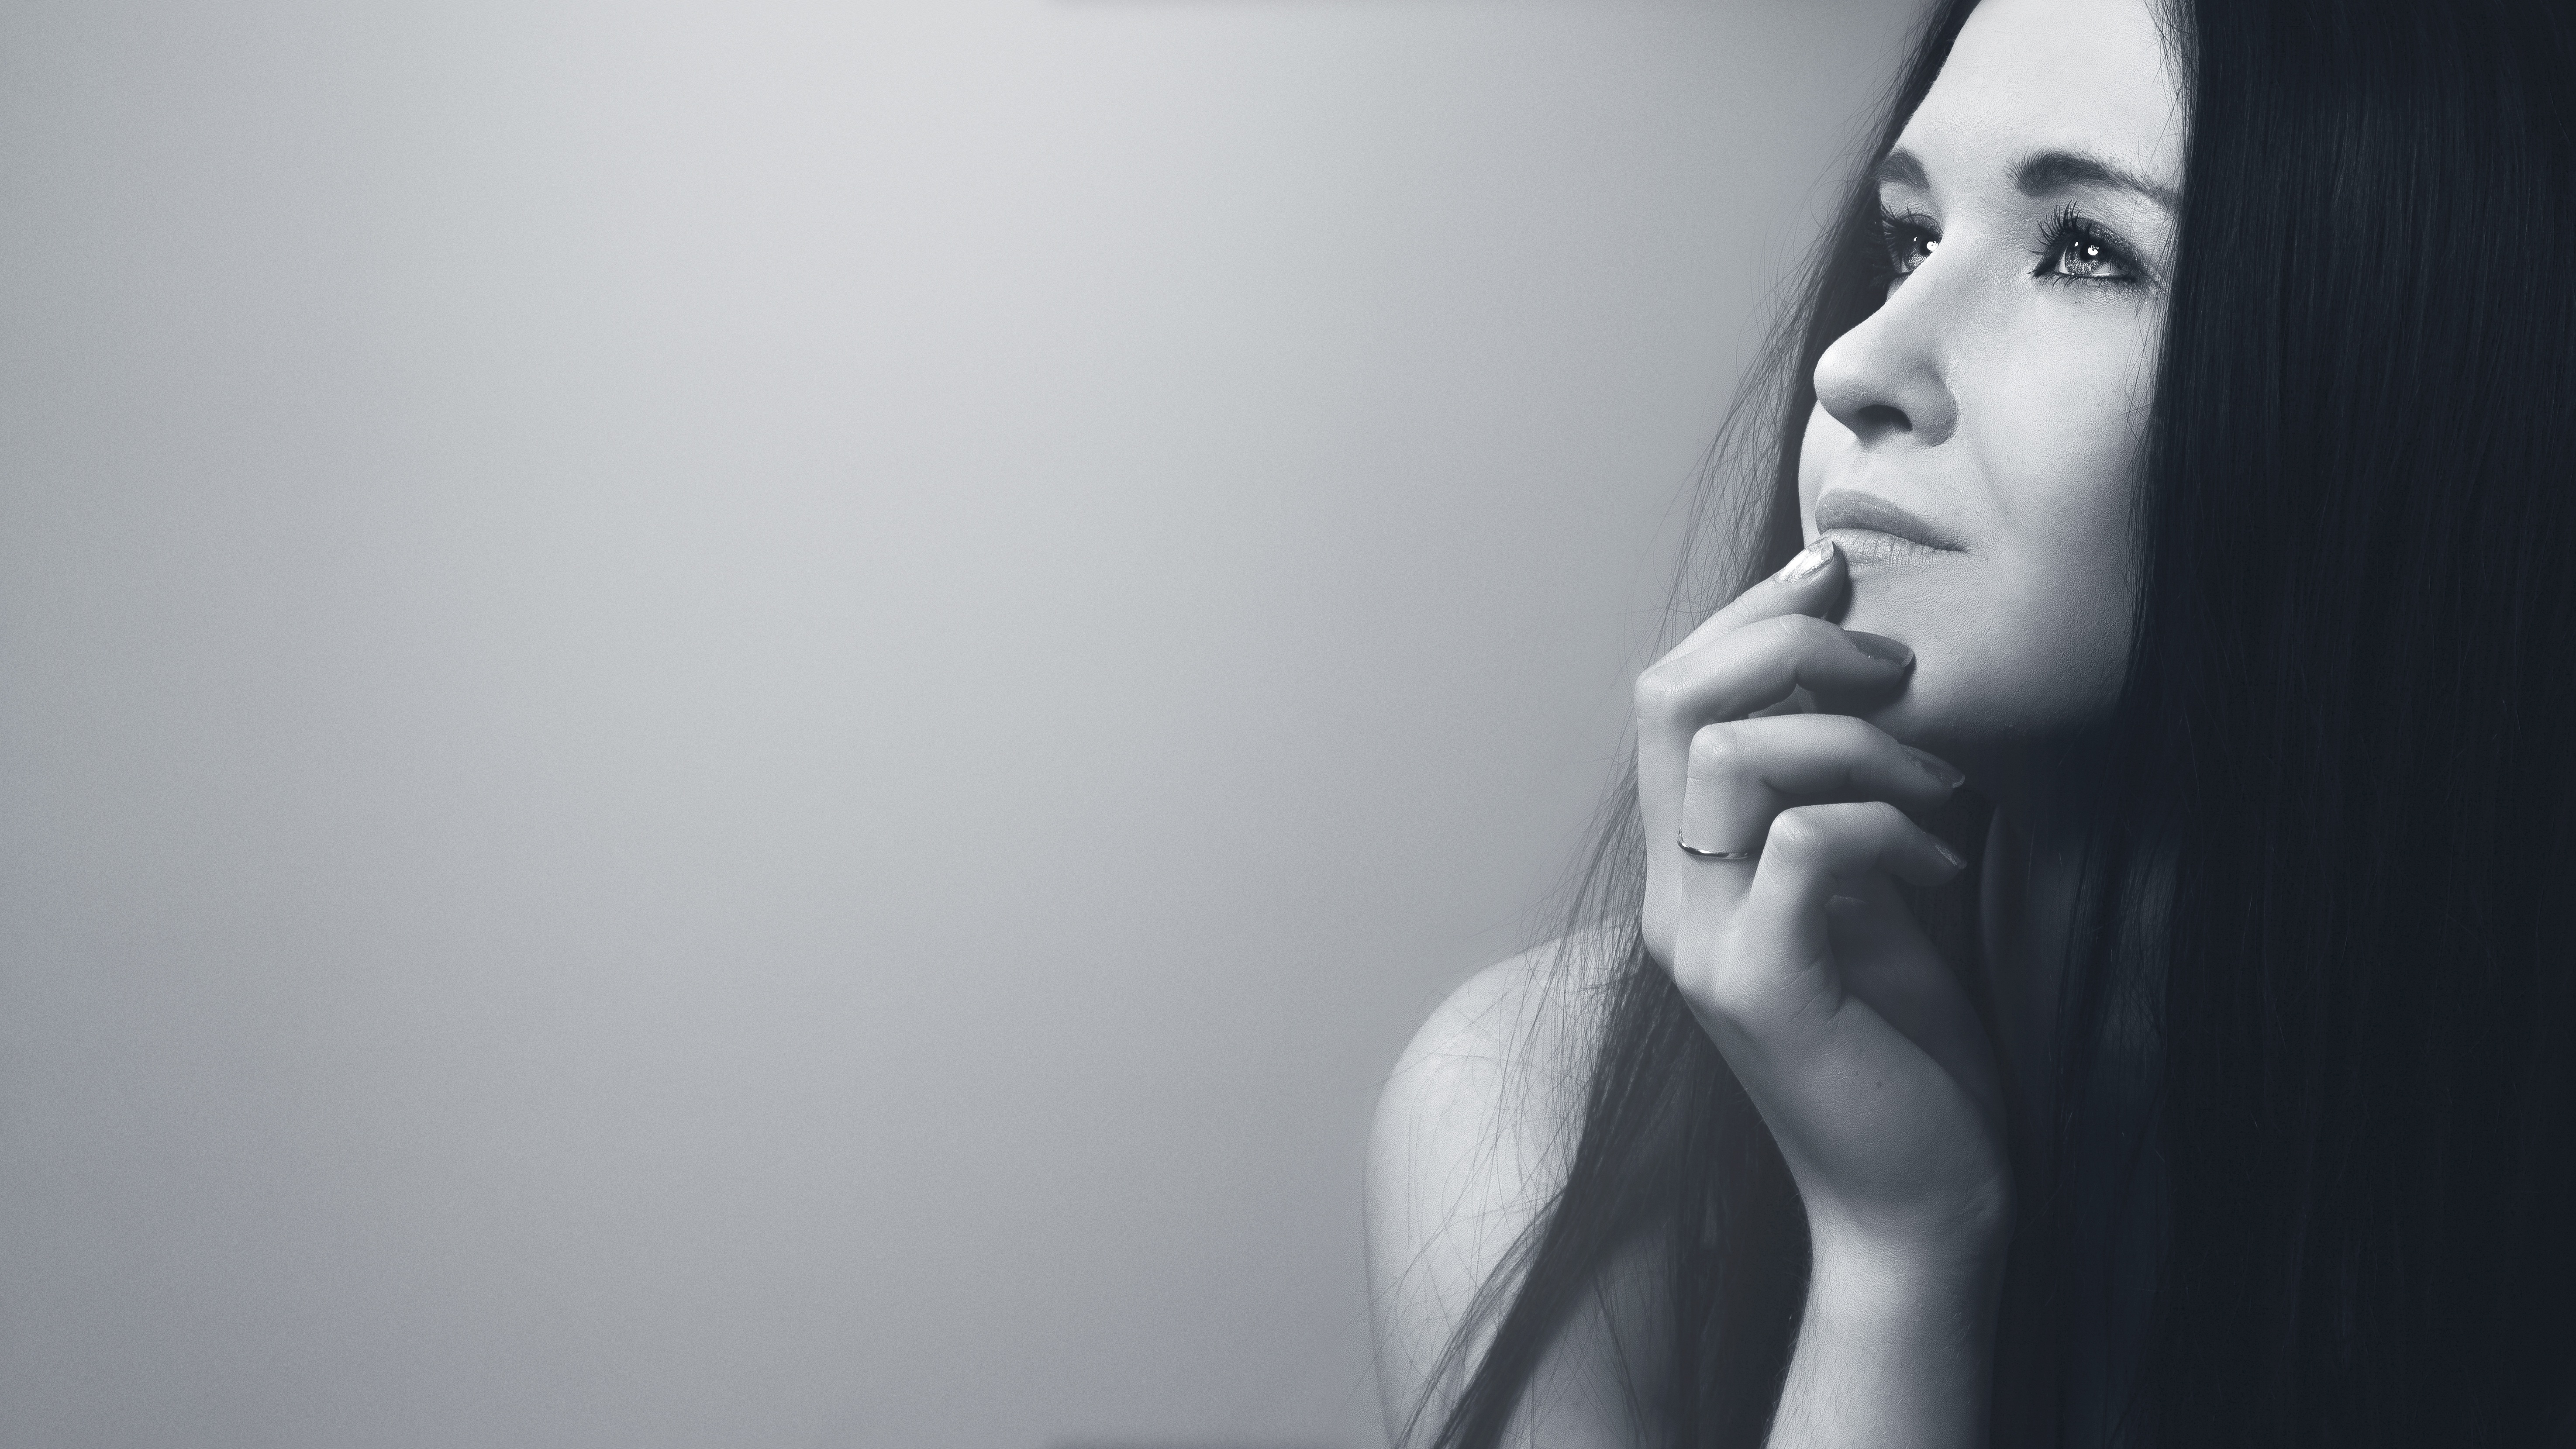
hand, person, black and white, girl, woman, hair, white, photography, view, female, portrait, model, studio, black, monochrome, arm, hairstyle, makeup, long hair, human body, eye, bright, head, photograph, beauty, organ, posture, gray background, photo shoot, a vampire, vampire girl, facial expressions, portrait of a girl, sense, monochrome photography, portrait photography, art model